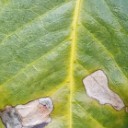
Label: Miner